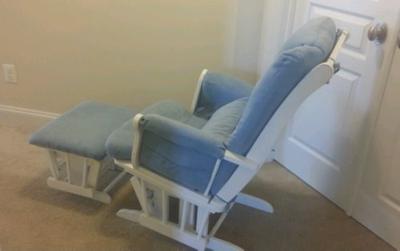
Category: chair